Miss America

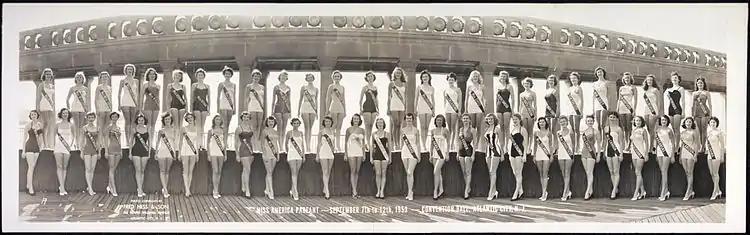
Miss America 1953 swimsuit competition

Starting in 1950, although the pageant continued to be in September, the organization that hosted the pageant changed the Miss America title to "post-dated"; thus, that year's pageant winner, Yolande Betbeze, became Miss America 1951, and there was no Miss America 1950. The pageant was first televised nationally in 1954, hosted by Bob Russell. Future television star Lee Meriwether was crowned Miss America 1955. It would also be the last time Russell served as host. He recommended, and was replaced by, Bert Parks, who served as the host for the second televised pageant in 1955 and stayed as host until 1979. Television viewership peaked during the early 1960s, when it was the highest-rated program on American television.